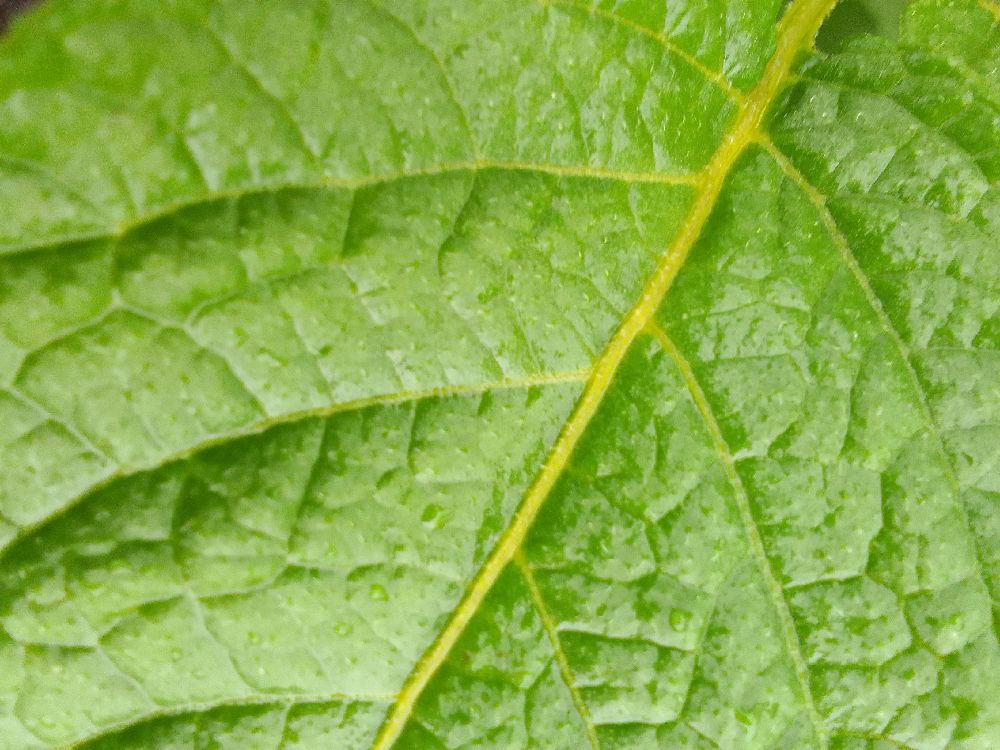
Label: Healthy